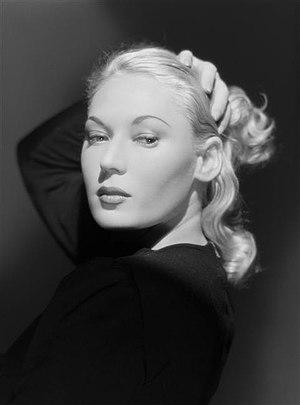
Sam Lévin ou Sam Levin est un photographe français d'origine russe, né le 29 juillet 1904 à Karkhov et mort le 5 novembre 1992 à Paris.
Tilda Thamar était une actrice d'origine argentine née à Urdinarrain le 7 décembre 1921 et décédée à Clermont-en-Argonne le 12 avril 1989.